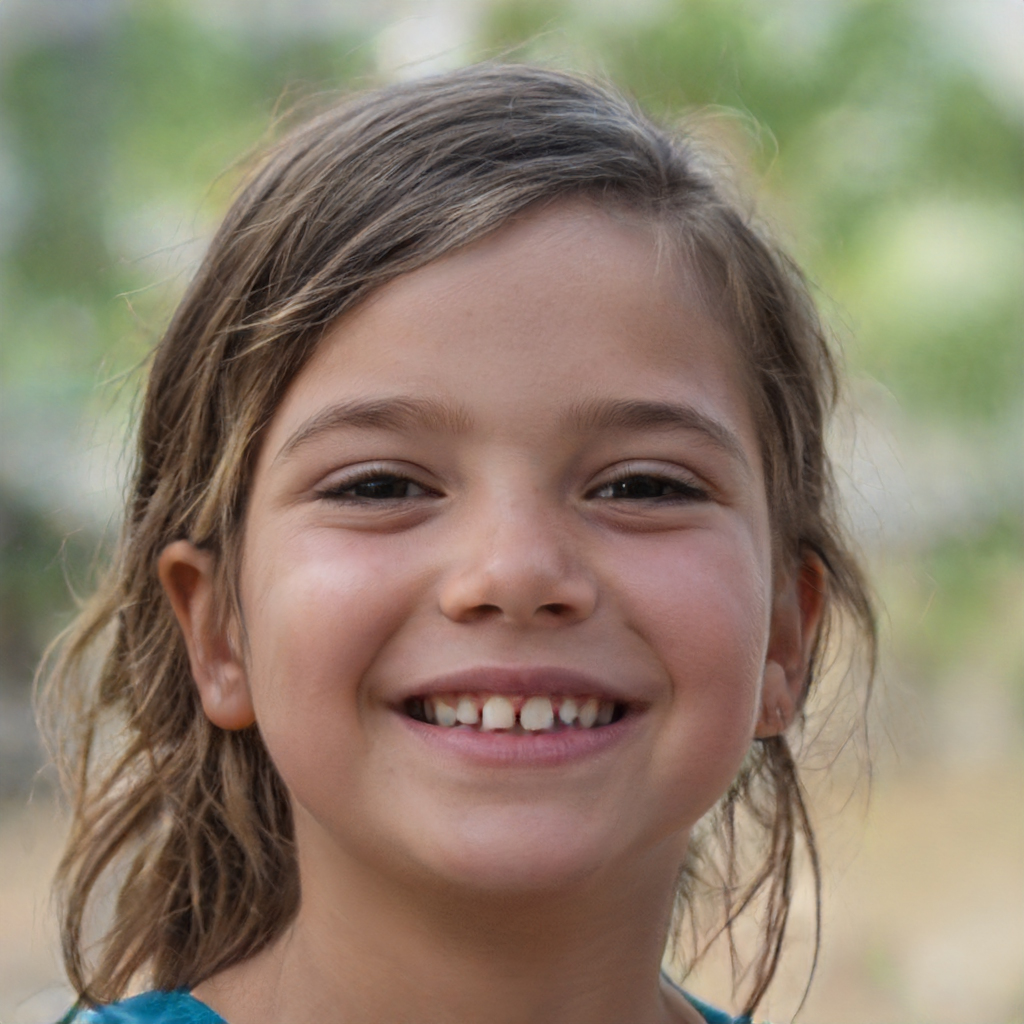
Gender: Female